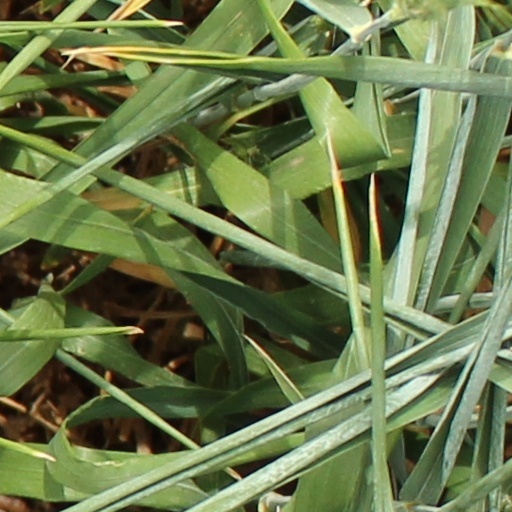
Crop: wheat